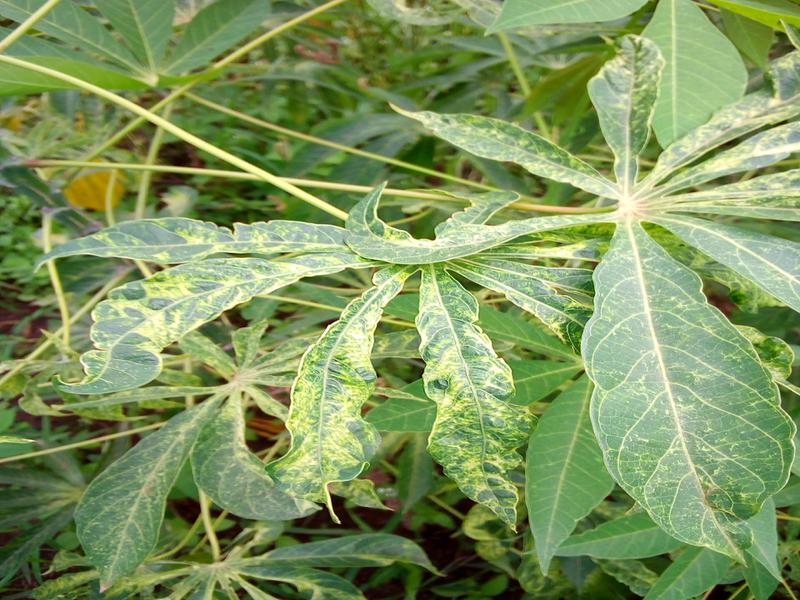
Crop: cassava
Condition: mosaic_disease